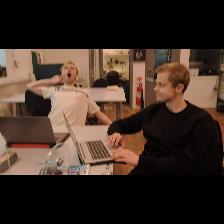
Label: Human